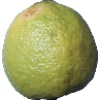
Label: limes